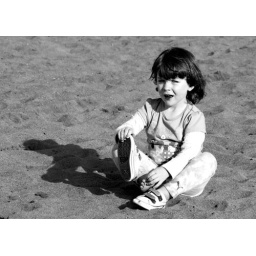
Chloe loves to go to the beach but doesn't like getting sand in her shoes. Paradox.